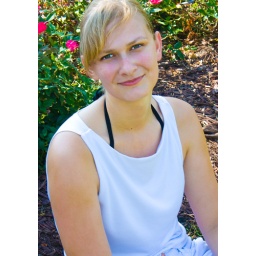
&amp;quot;the only girl i've ever loved. was born with roses in her eyes &amp;quot; holland 1945